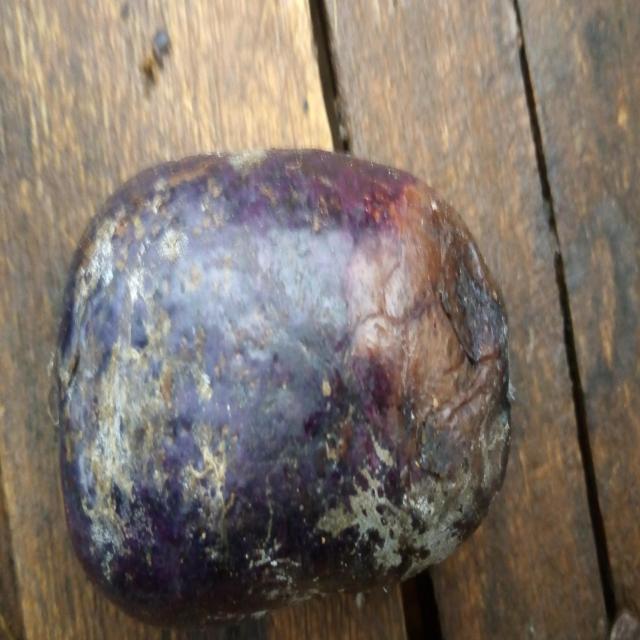
Plum grade: spotted